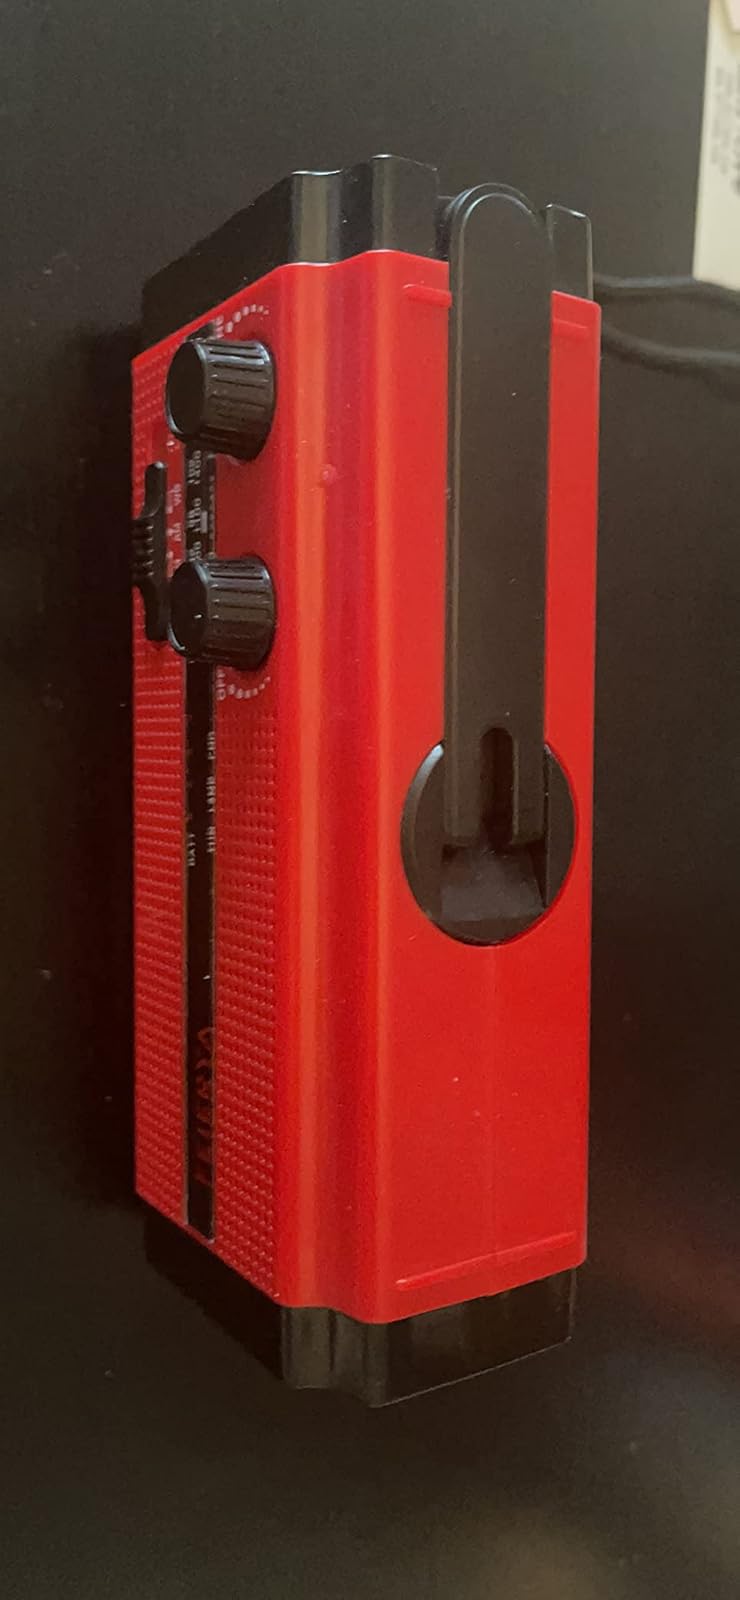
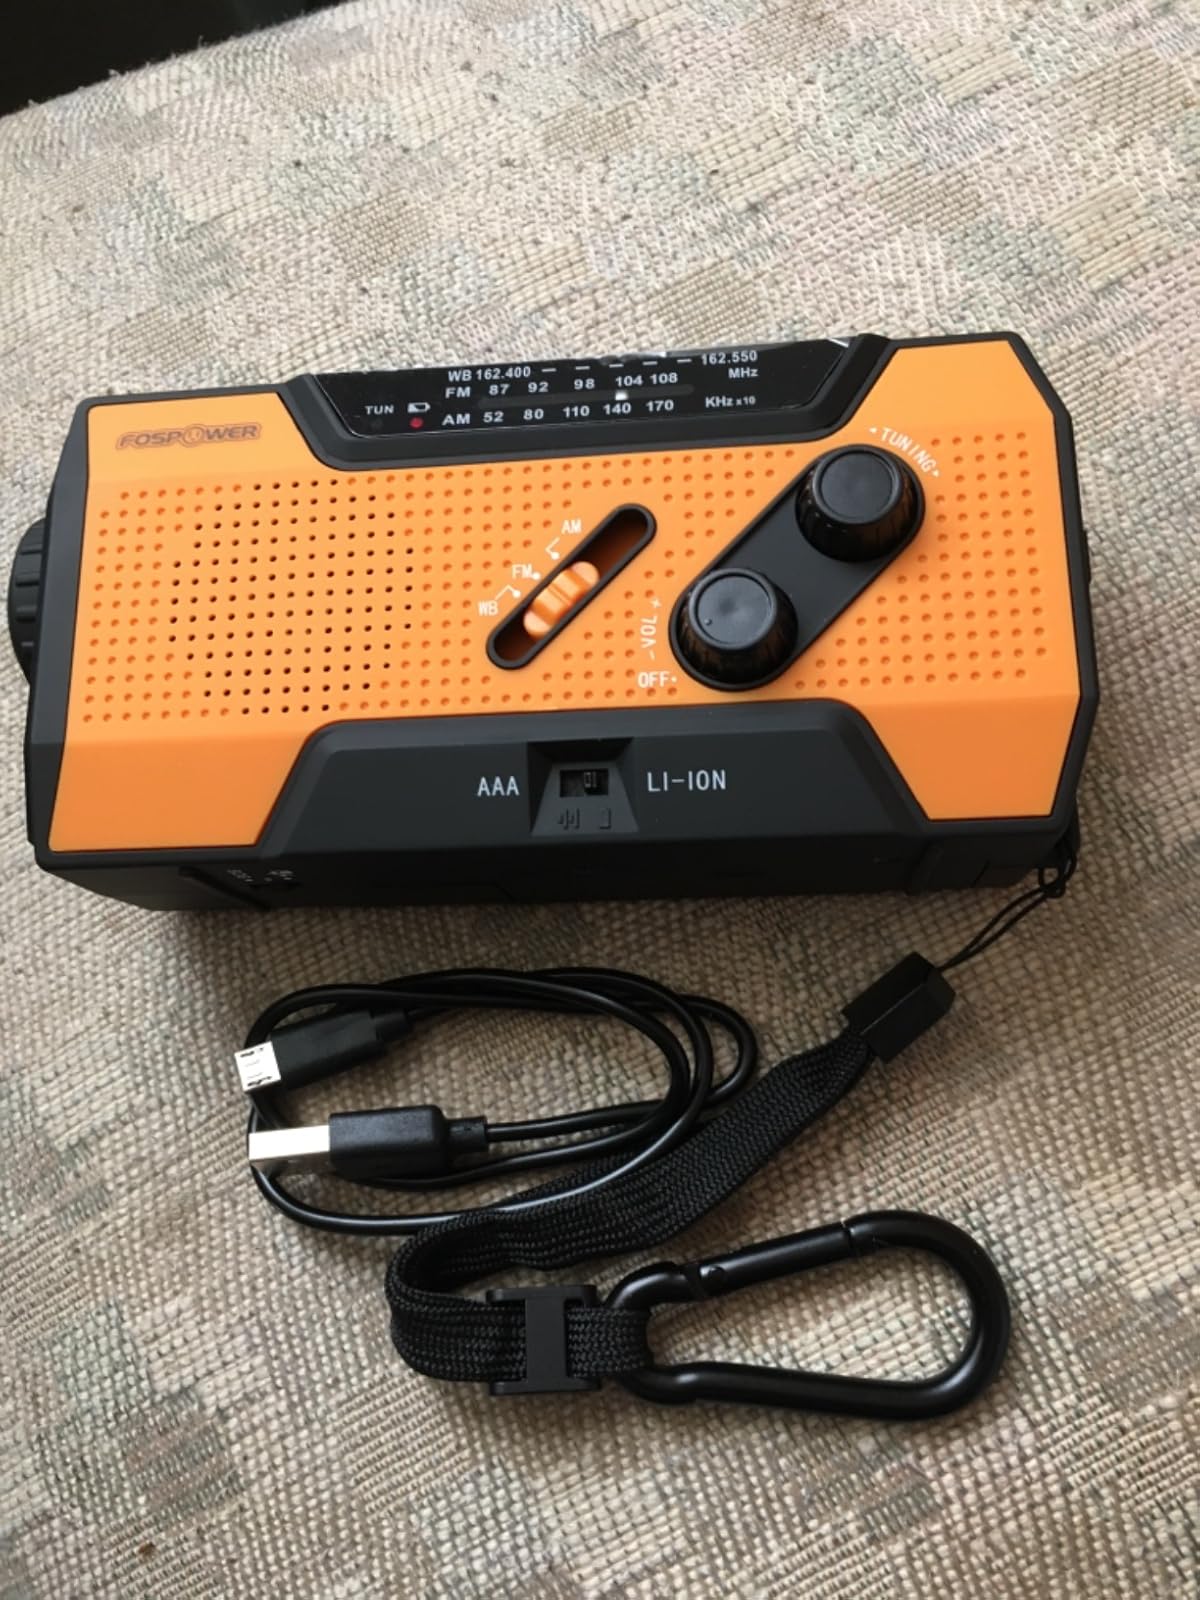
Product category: radio
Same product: no